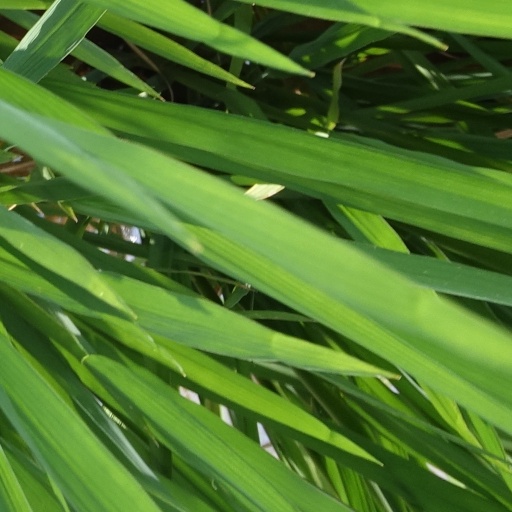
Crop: rice